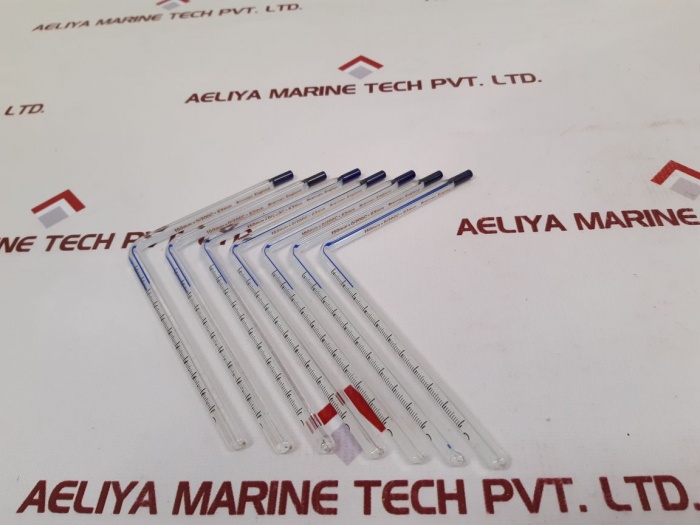
Set Of 7X Brannan 150MmÃ—0/200CÃ—63Mm Thermometer
Set Of 7X Brannan 150Mm×0/200C×63Mm Thermometer Brannan 150Mm×0/200C×63Mm England Weight: 15 Gm
Brand: Brannan
Category: Hardware > Tools > Measuring Tools & Sensors > Barometers > Mercury Barometers